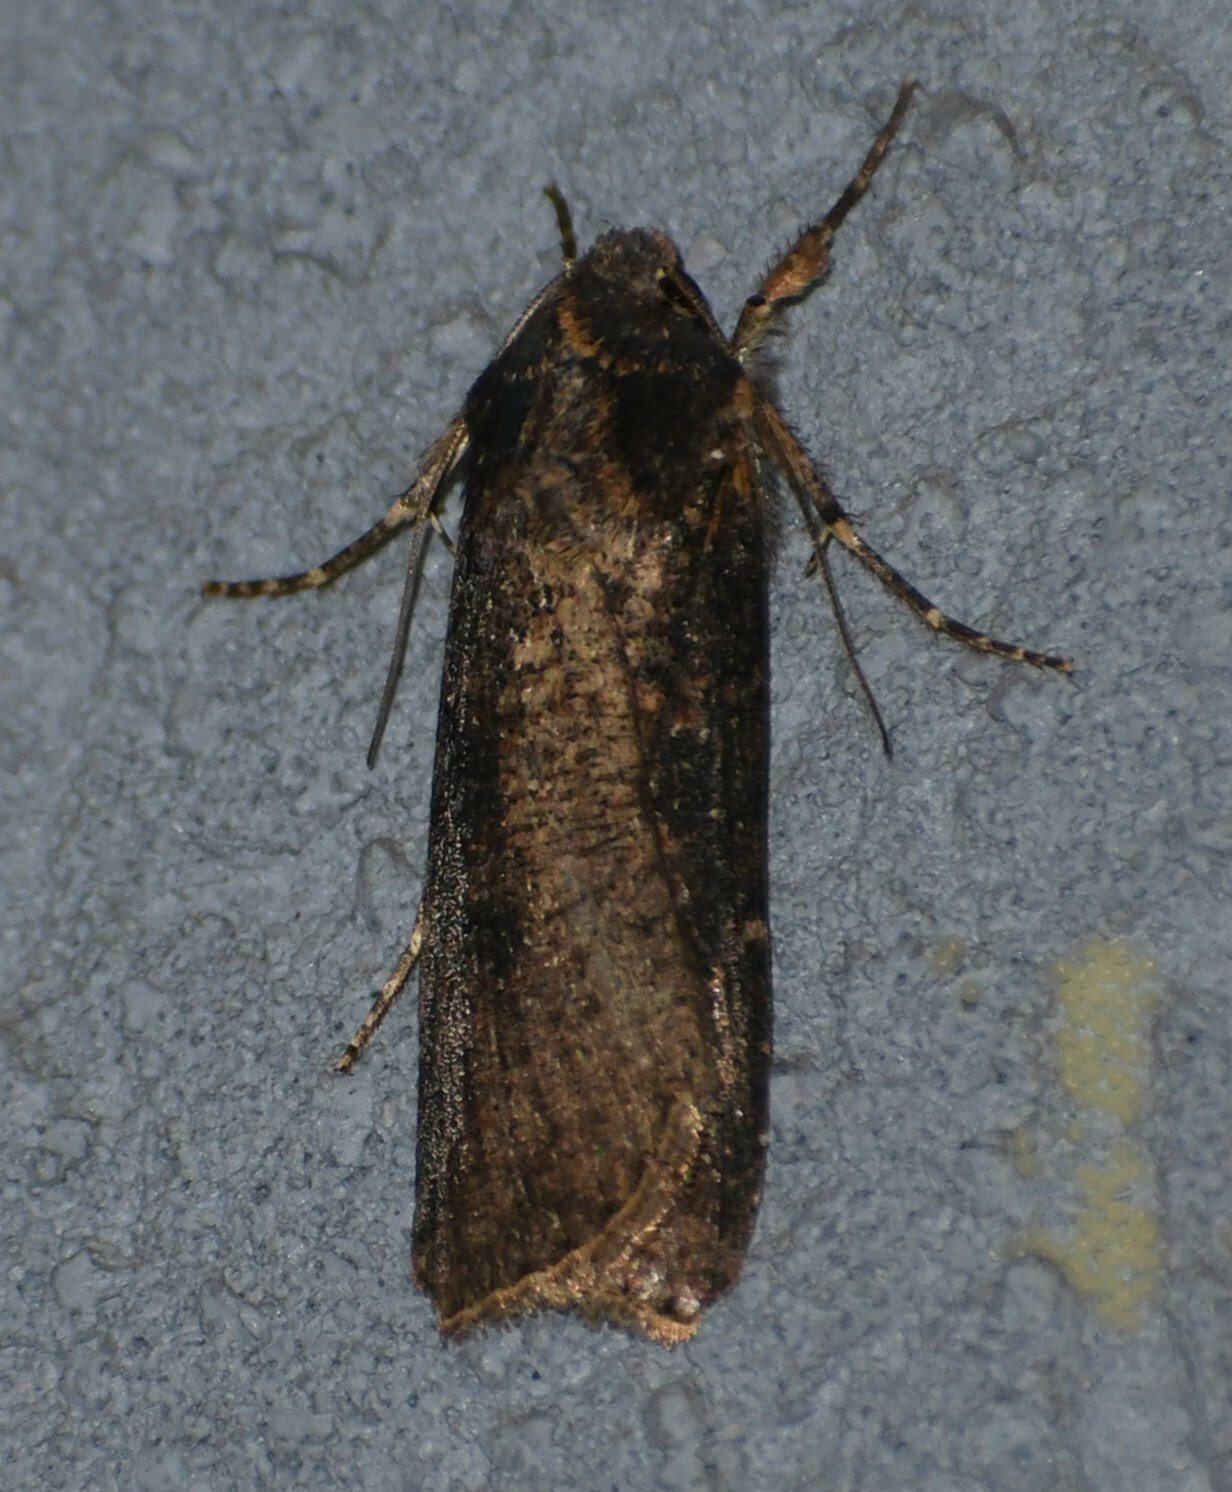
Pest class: cutworms